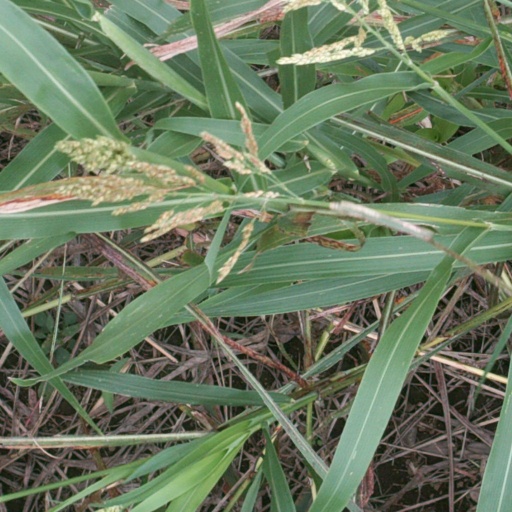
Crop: sorghum